Kwon Kyung-won

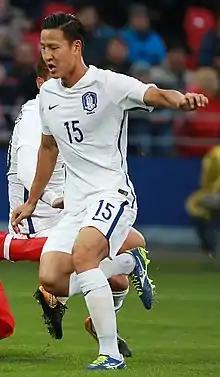
Kyung-won with South Korea in 2017

Kwon Kyung-won (born 31 January 1992) is a South Korean professional footballer who plays as a left-footed centre back or a defensive midfielder for K League 1 club FC Anyang and the South Korea national team.